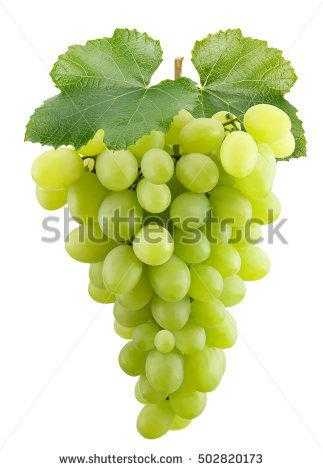
Label: Grapes